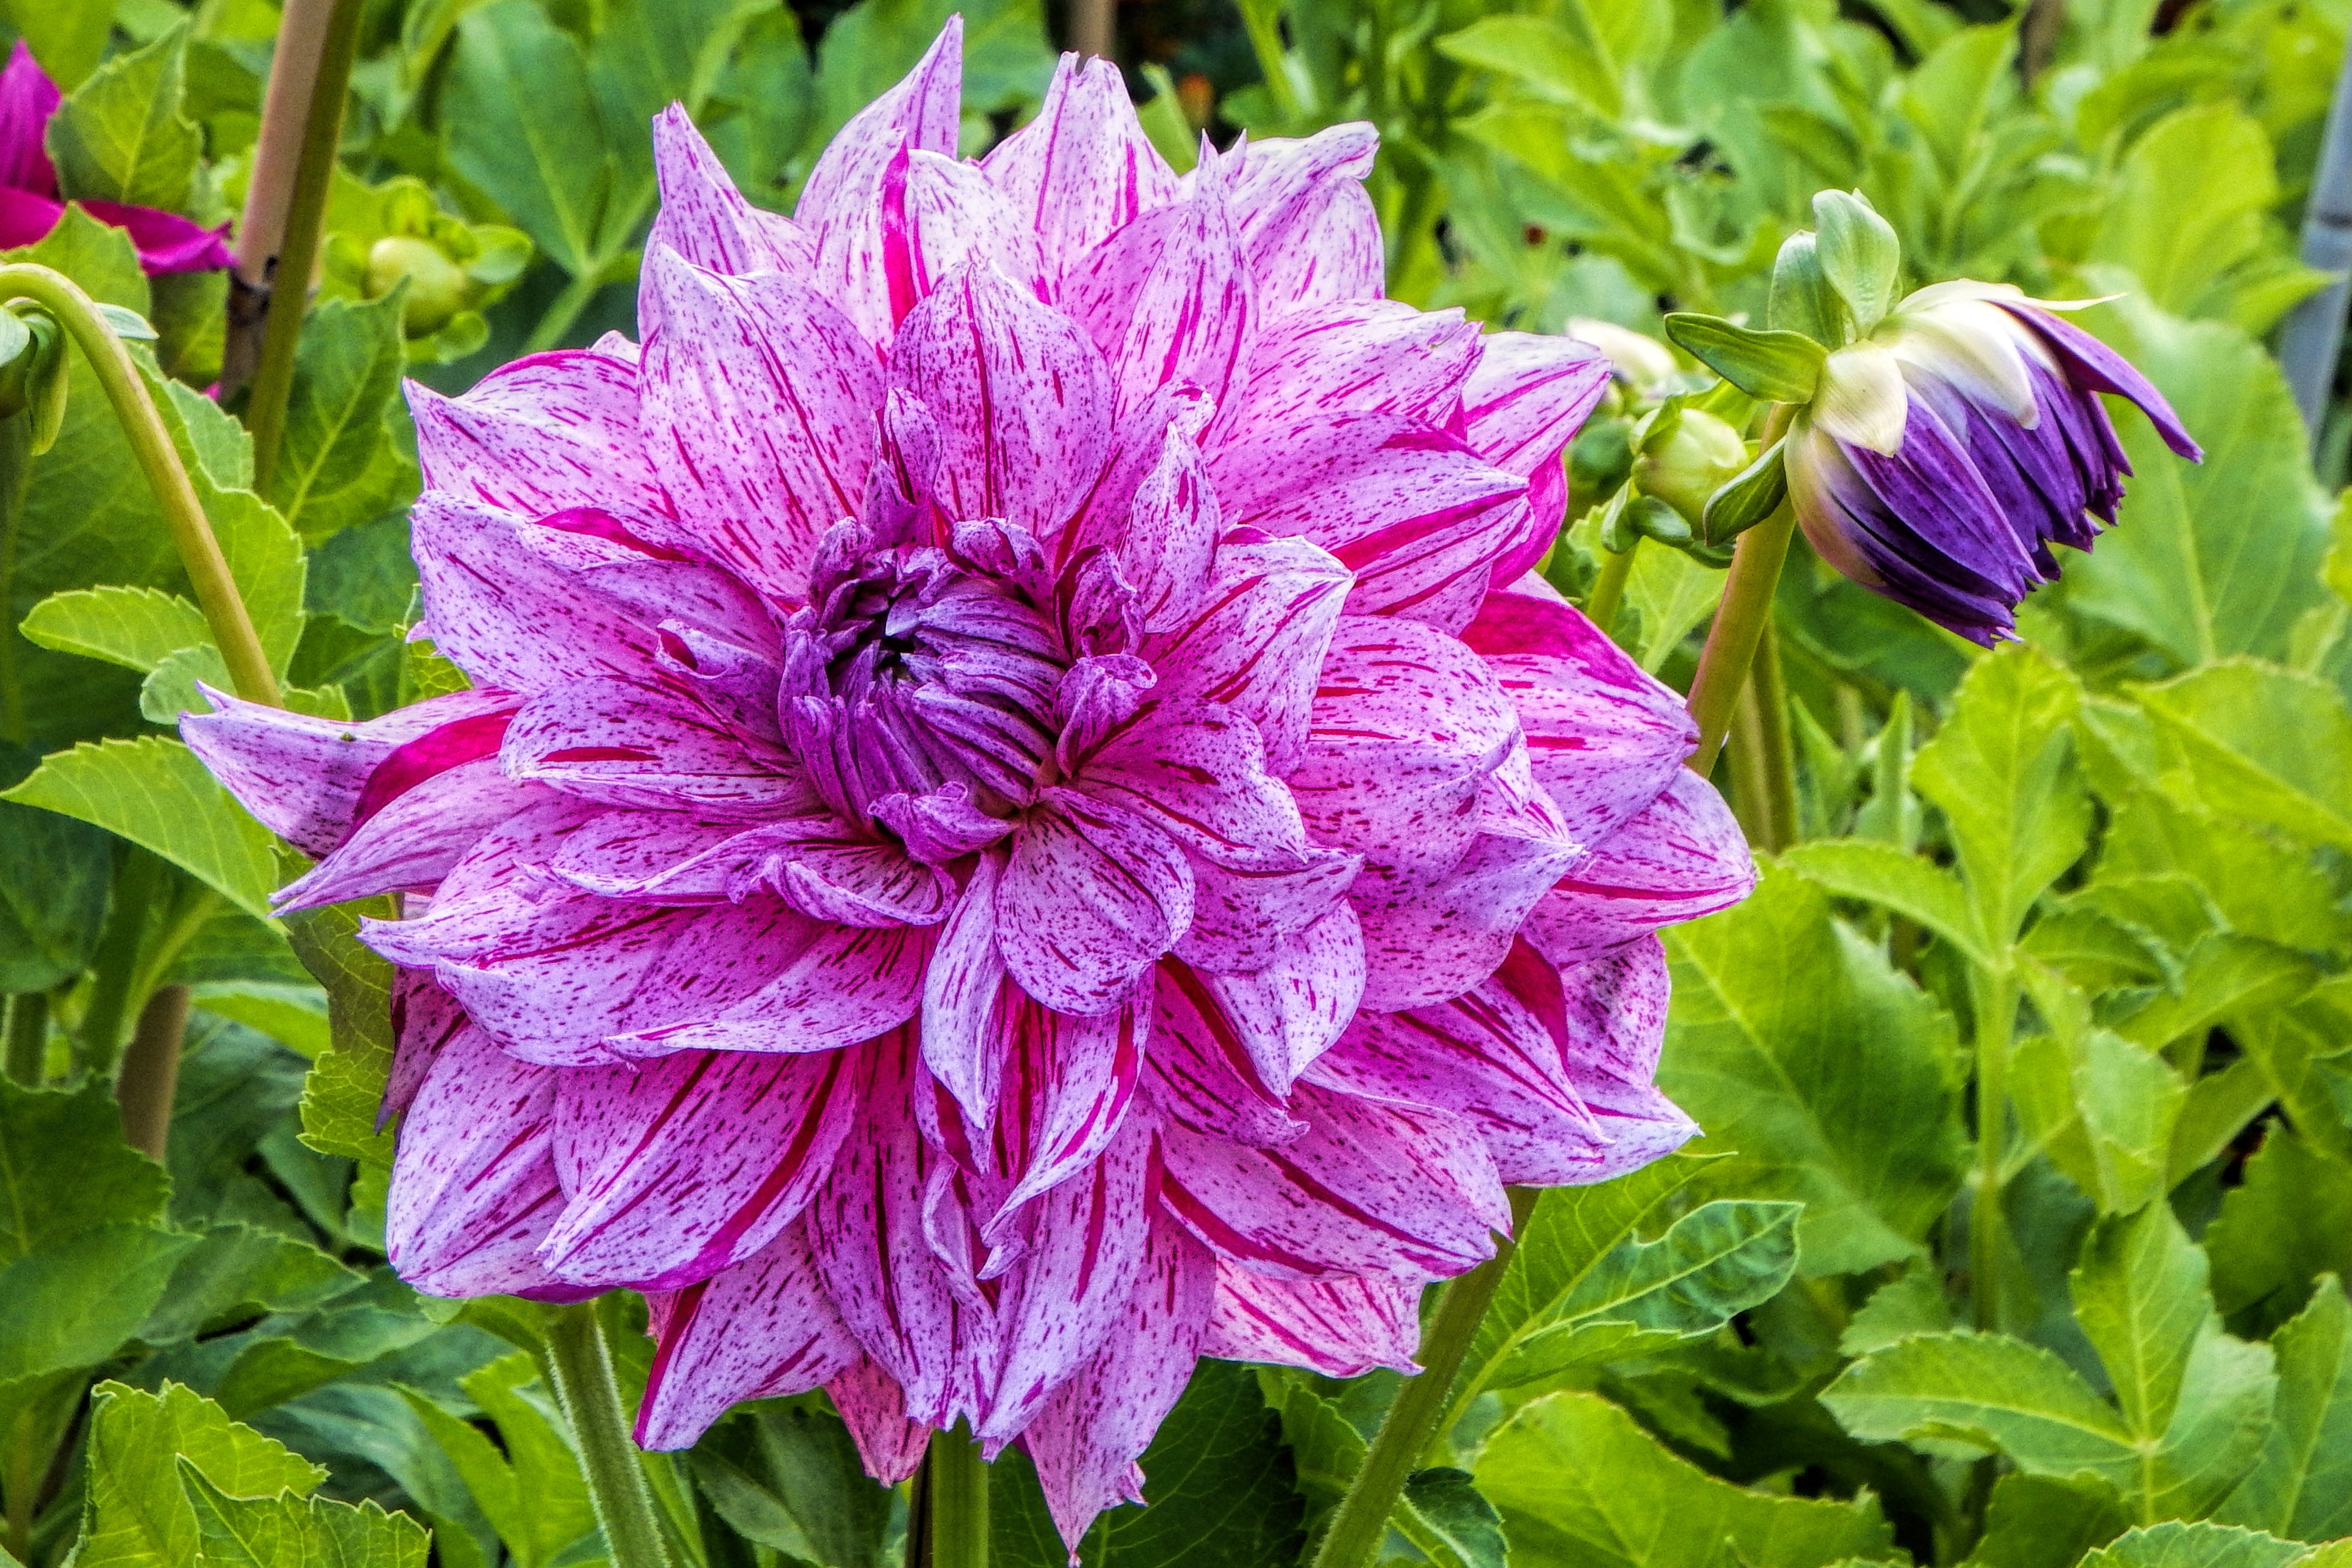
blossom, plant, flower, purple, petal, bloom, autumn, botany, garden, pink, flora, dahlia, garden plant, flowering plant, daisy family, annual plant, land plant